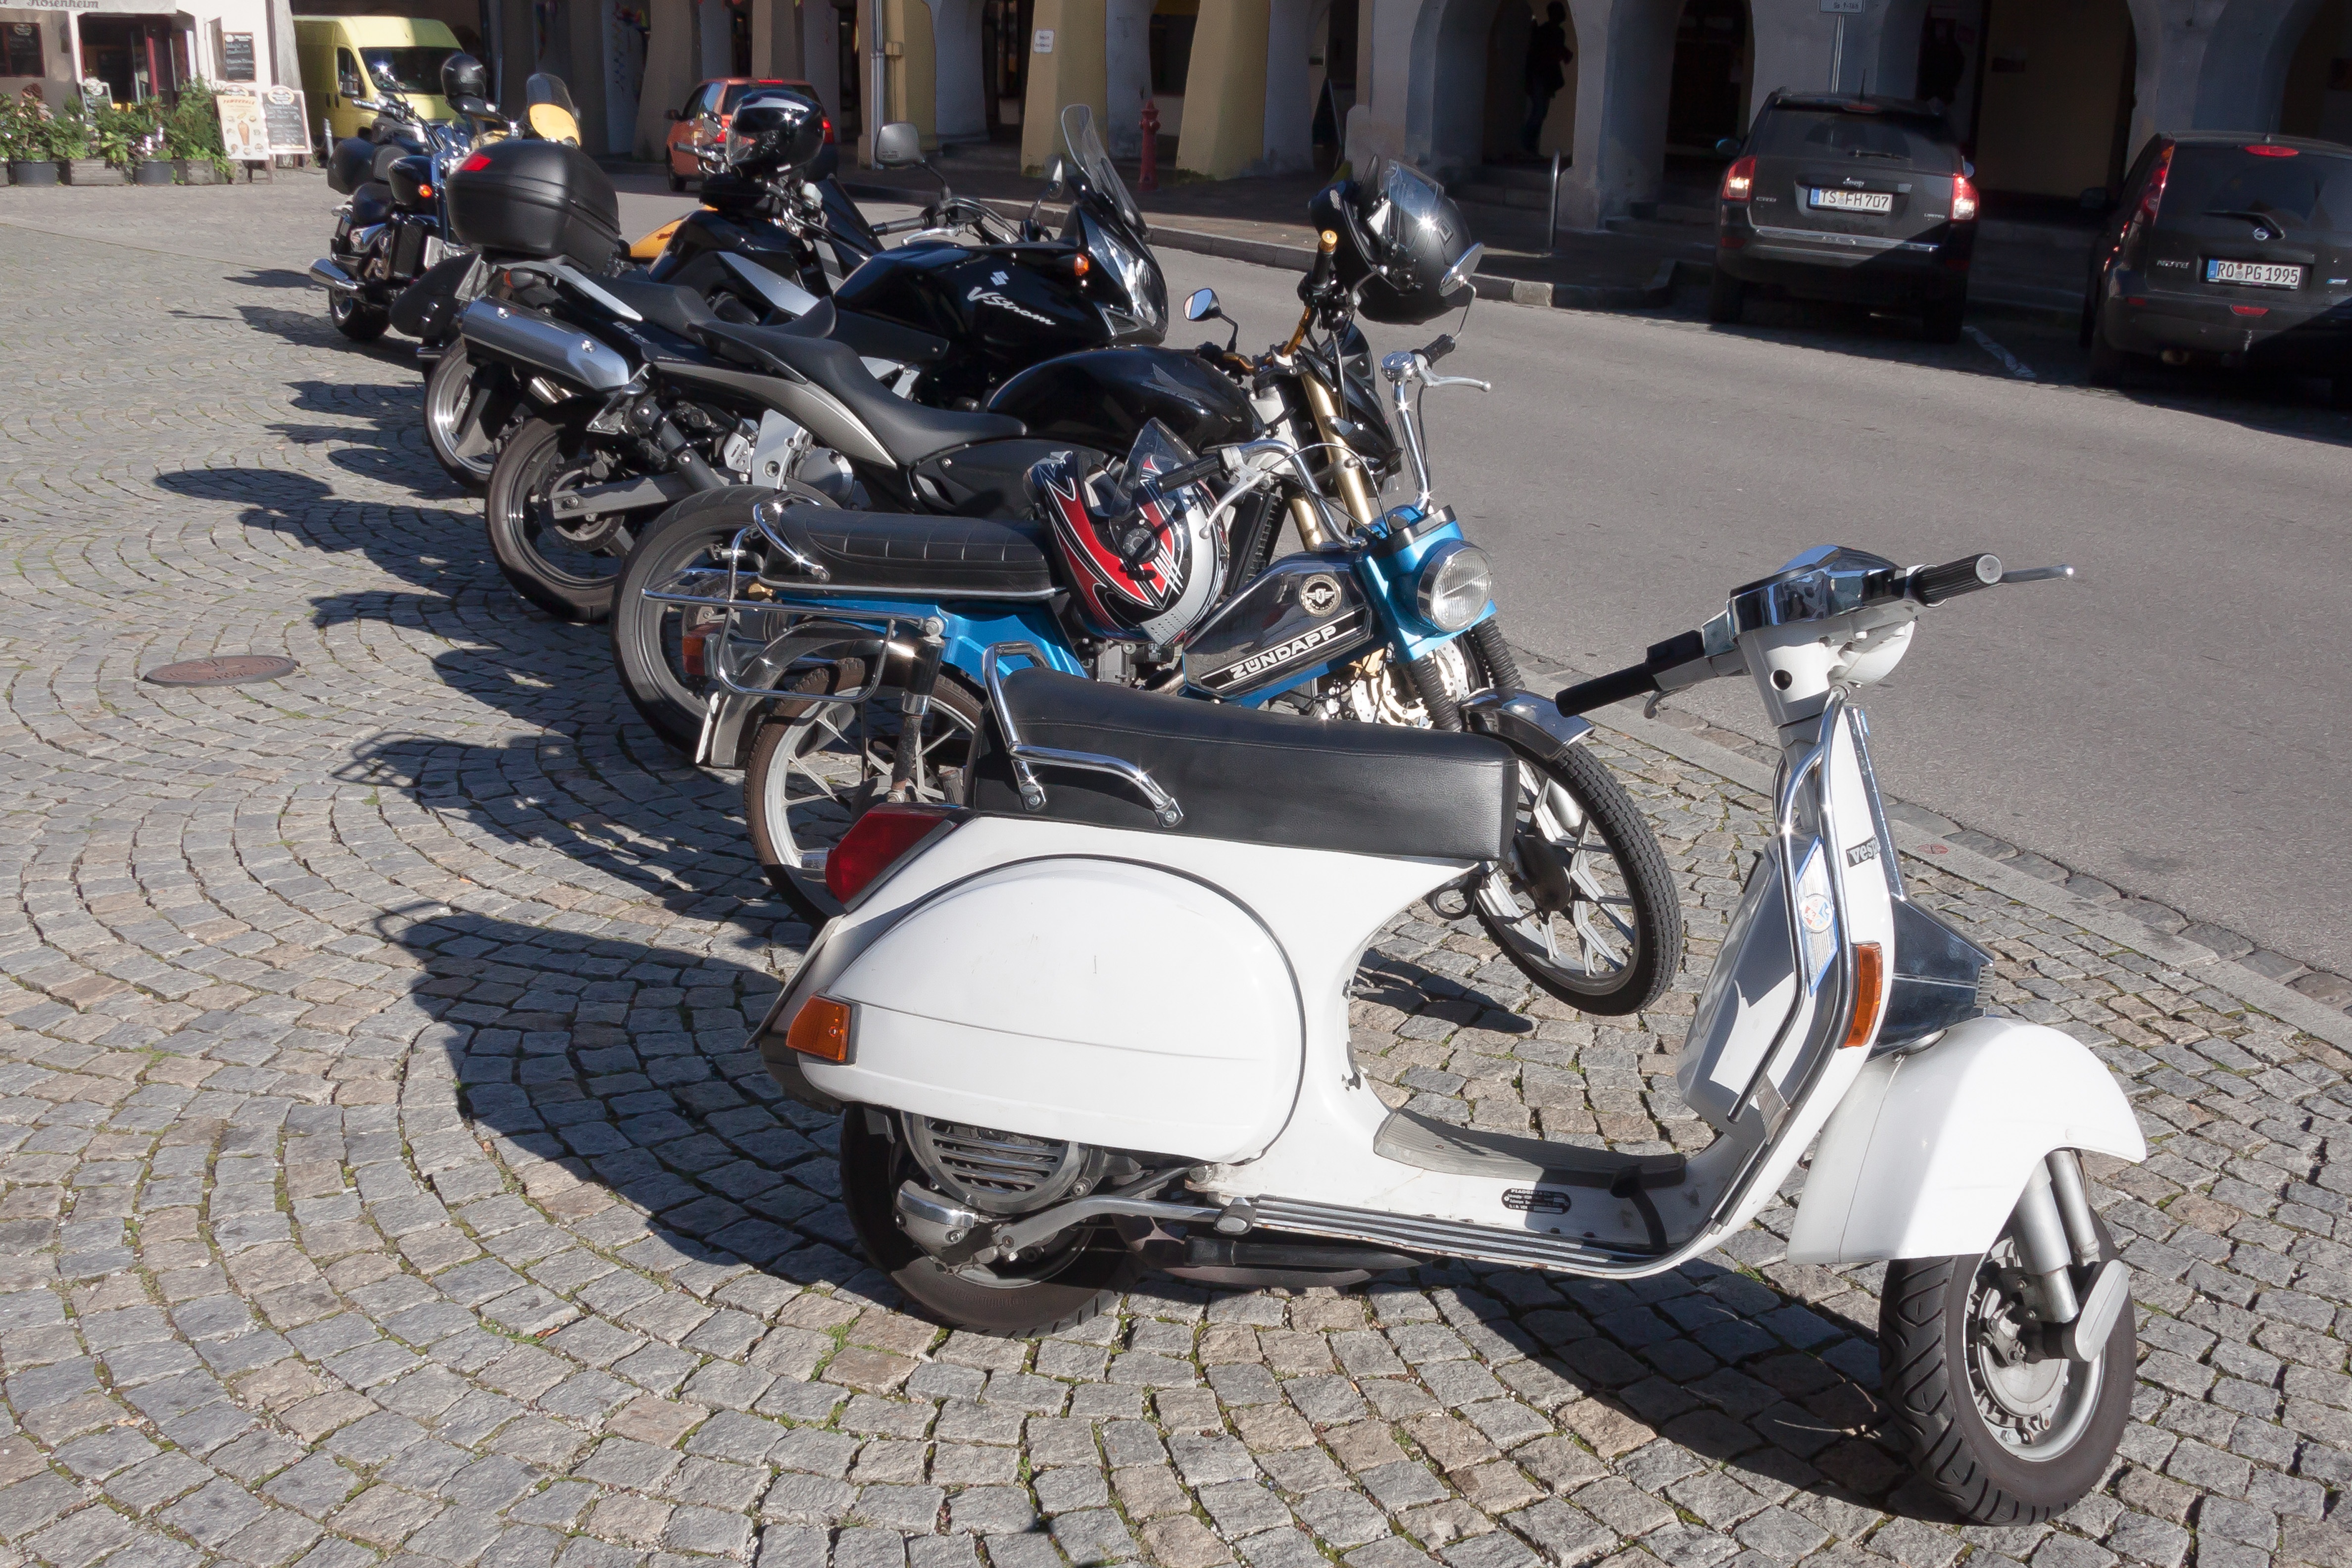
wheel, retro, vehicle, motorcycle, park, leisure, motor scooter, fun, scooter, series, vespa, roller, motorcycles, locomotion, cult, cruiser, motorcycling, flitzer, automobile make